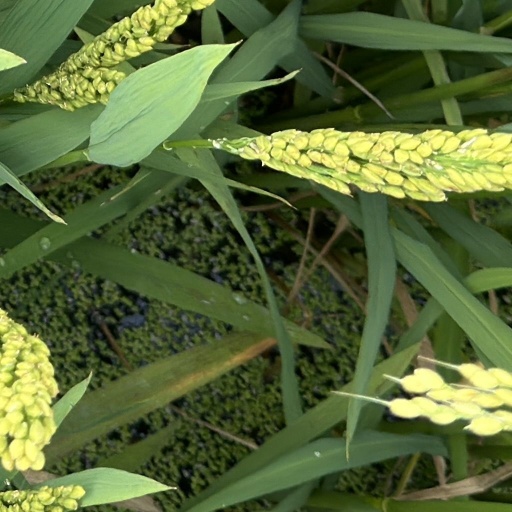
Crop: rice